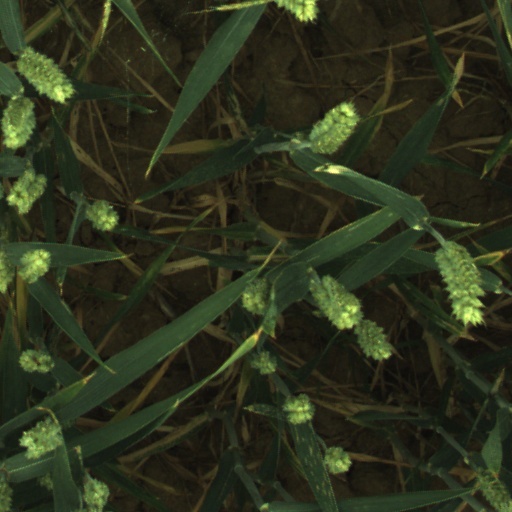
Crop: wheat